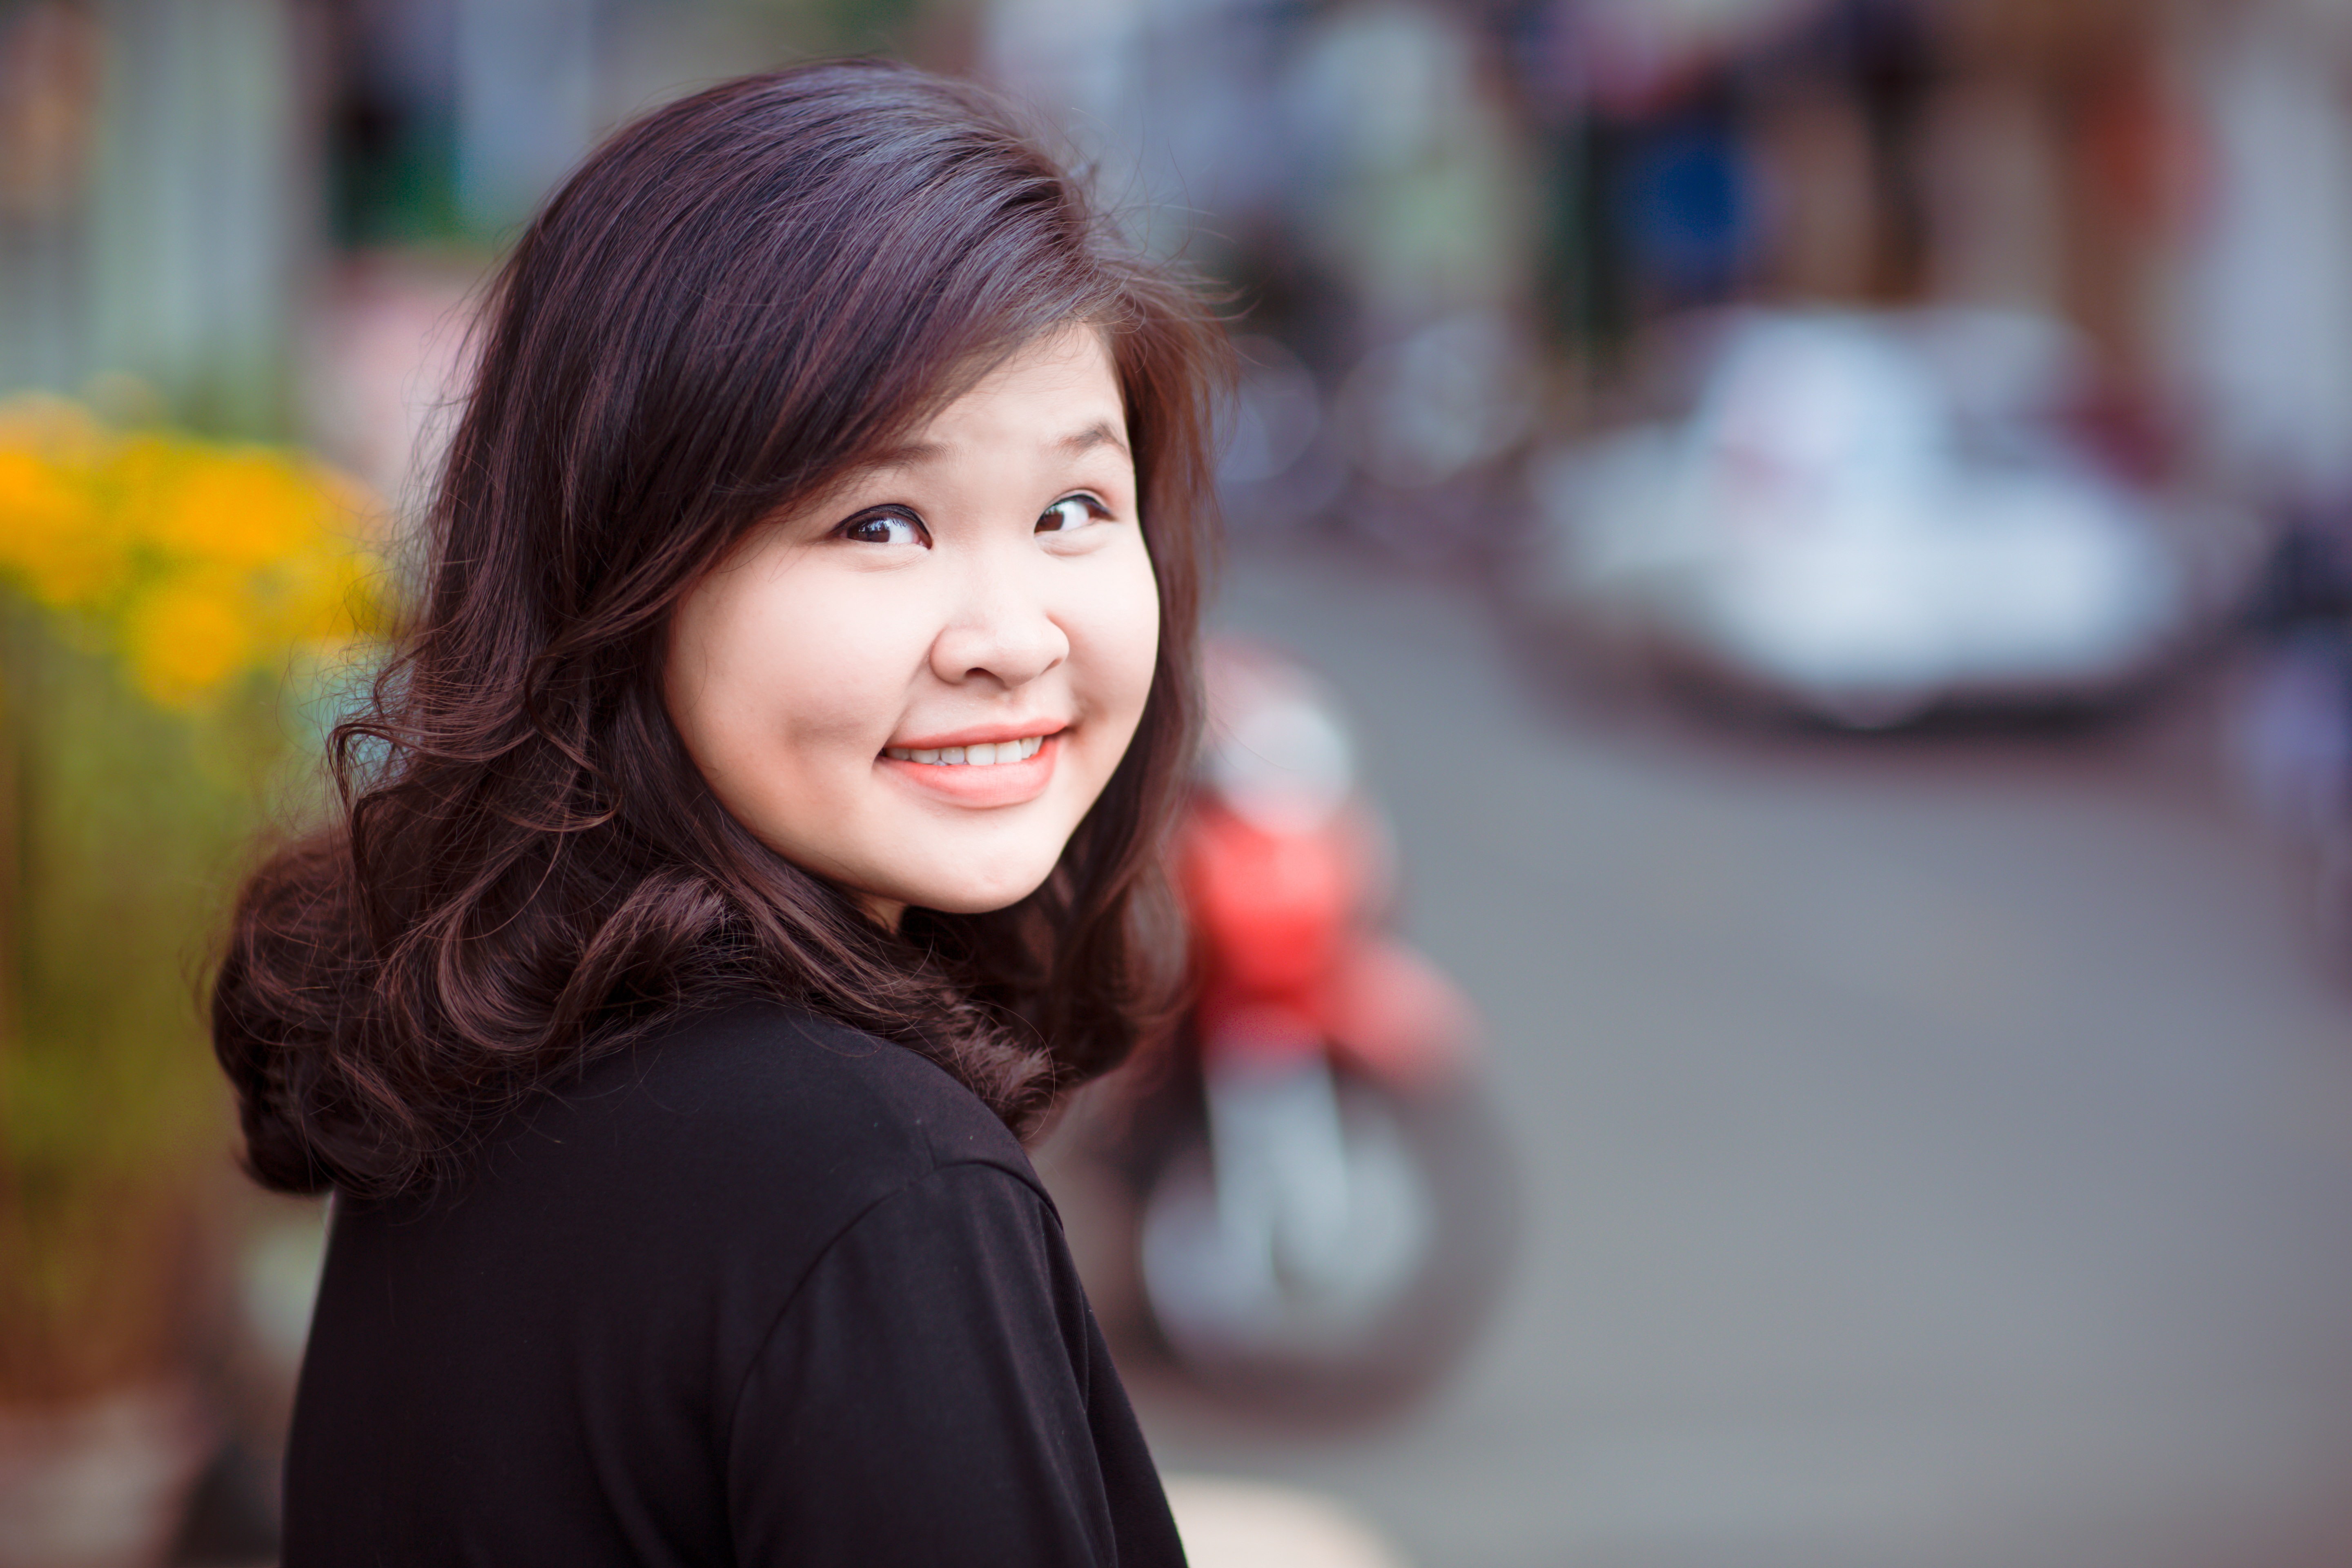
nature, person, people, girl, woman, photography, summer, female, portrait, red, color, child, lady, facial expression, smile, close up, outdoors, face, infant, toddler, eye, head, photograph, skin, beauty, emotion, portrait photography, human positions